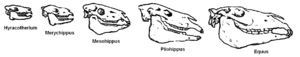
Evolution du crâne du cheval
La paléoneurologie, ou neuropaléontologie, est l'étude de l'évolution du cerveau fondée sur l'analyse des moulages endocrâniens des vertébrés fossiles. Elle est considérée comme une sous-discipline de la paléontologie et des neurosciences. Comme les autres branches de la paléontologie, elle donne un aperçu spécifique de l'évolution des espèces. La paléoneurologie suppose une connaissance du fonctionnement des cerveaux des êtres vivants actuels, sans laquelle il est impossible de faire des inférences sur le fonctionnement des cerveaux anciens.
La famille des Équidés recouvre toutes les espèces de la famille du cheval domestique, les chevaux sauvages, les ânes et les zèbres.